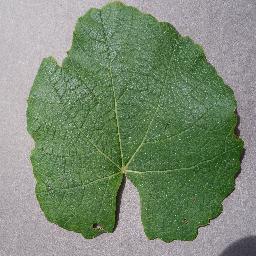
Label: Grape___healthy